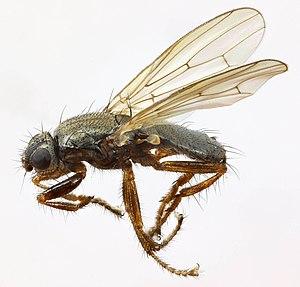
Les Coelopidae, les mouches du varech, sont une famille d'insectes de l'ordre des diptères. Ces espèces sont inféodées au varech et se rencontrent sur les rivages marins, principalement au sein de l'Écozone australasienne. 3 espèces sont présentes en Europe et en France.
Aleochara obscurella est une espèce d' insectes coléoptères de la famille Staphylinidae. À l'instar des espèces du genre Aleochara, cette espèce est propre aux côtes littorales et plus spécifiquement aux rivages atlantiques européens. Ses larves sont endoparasites des pupes de diptères spécialisés dans la décomposition du Varech.